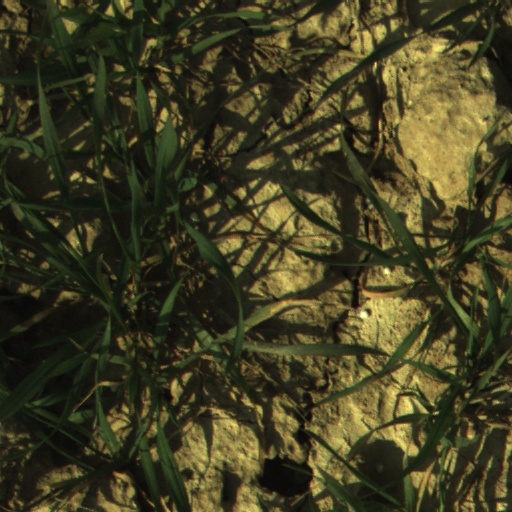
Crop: wheat